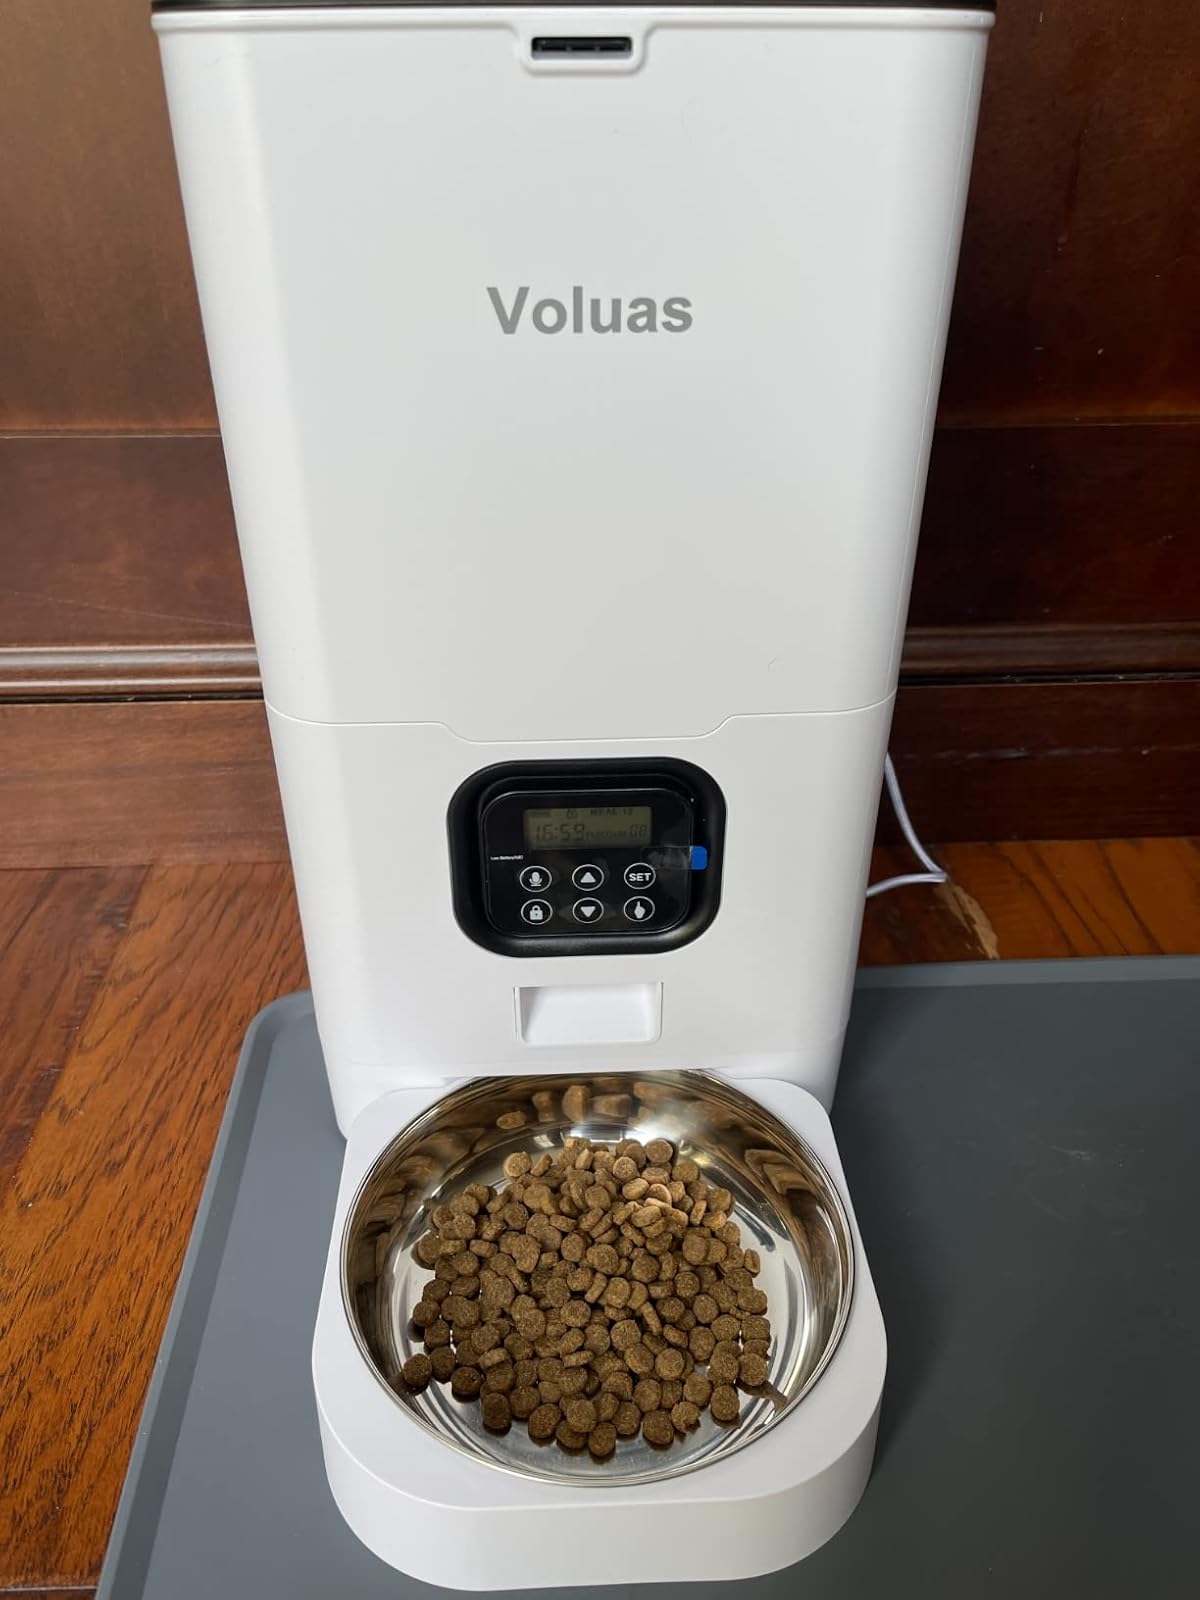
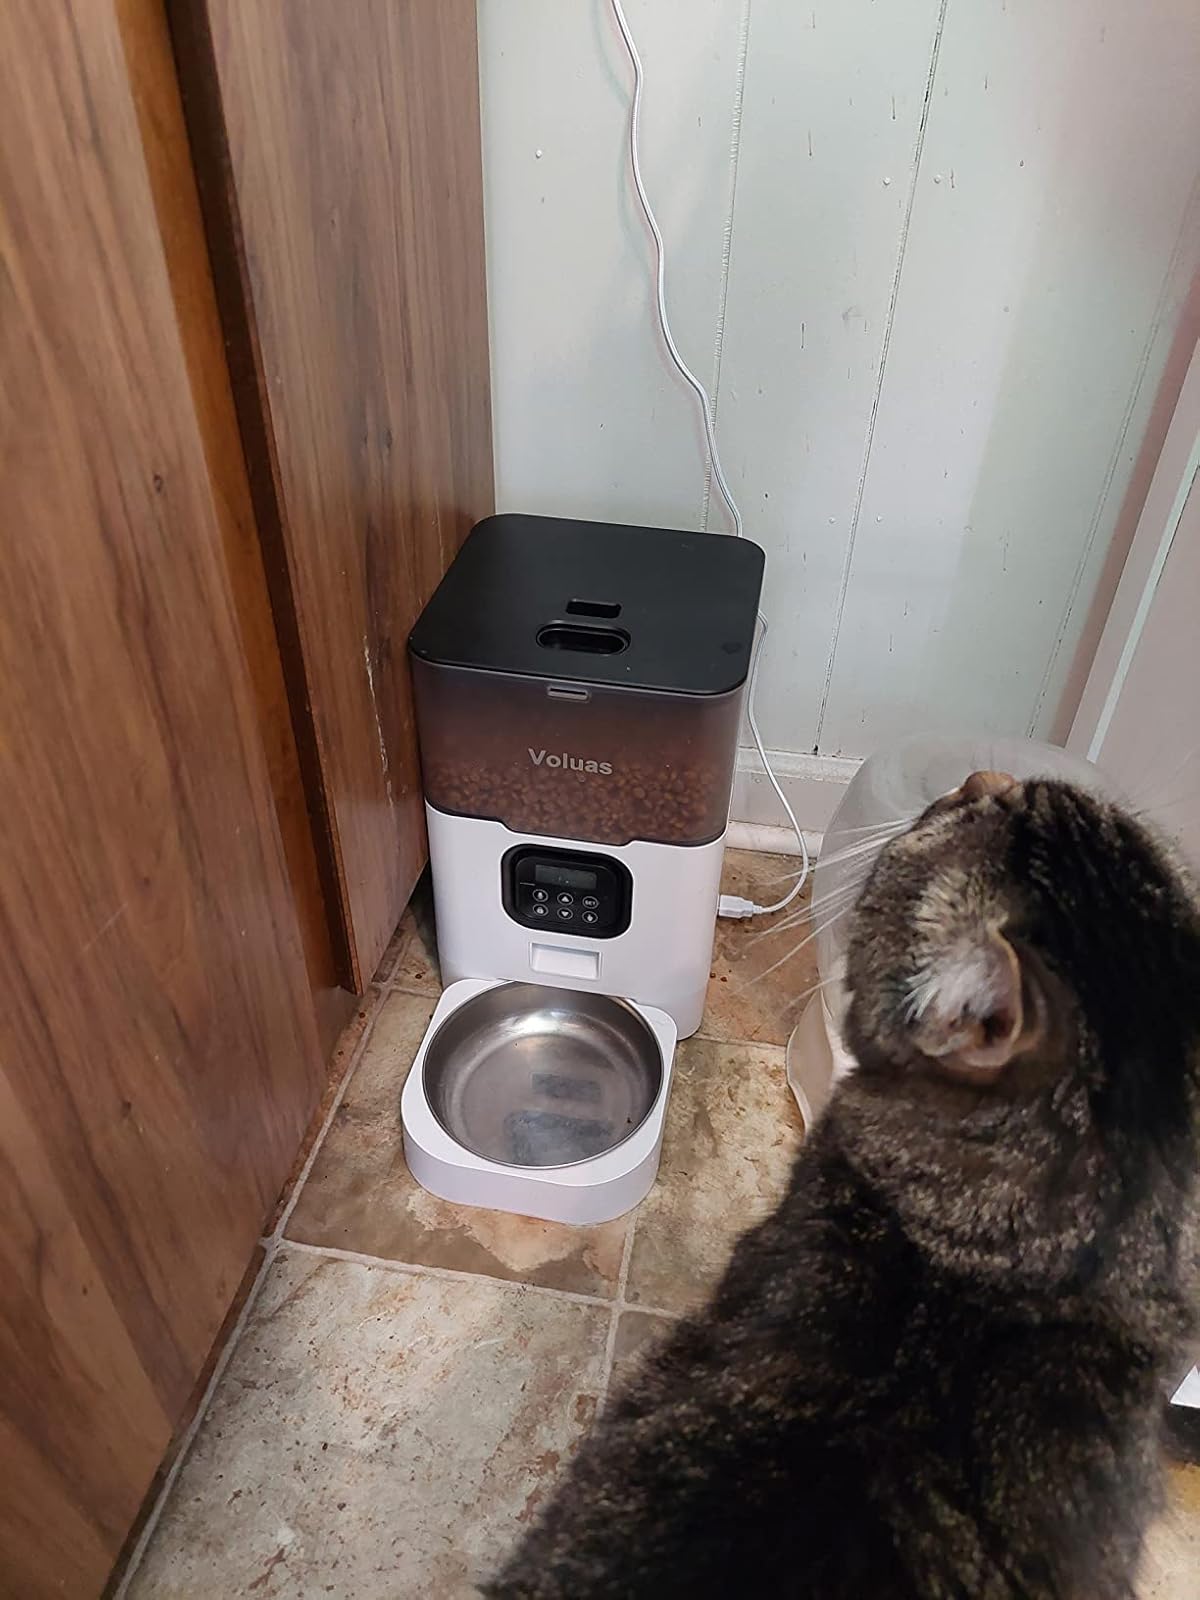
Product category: items_feeder
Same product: no